Water board (Netherlands)

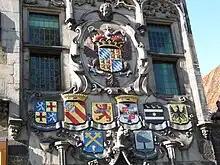
Heraldic shields of Hoogheemraadschap Delfland at façade of Gemeenlandshuis Delft, date 1645, the year this house has been bought for board administration and meetings.

The methodical organisation of surface water household management emerged as lowlands were drained for agriculture. Dikes and water control structures were built and maintained by those directly benefiting from them, mostly farmers and landowners. As the structures got more extensive and complex, councils were formed by people with a common interest in controlling the water levels of their land. The first water councils were formed in the 12th century, often controlling a single polder or dike.